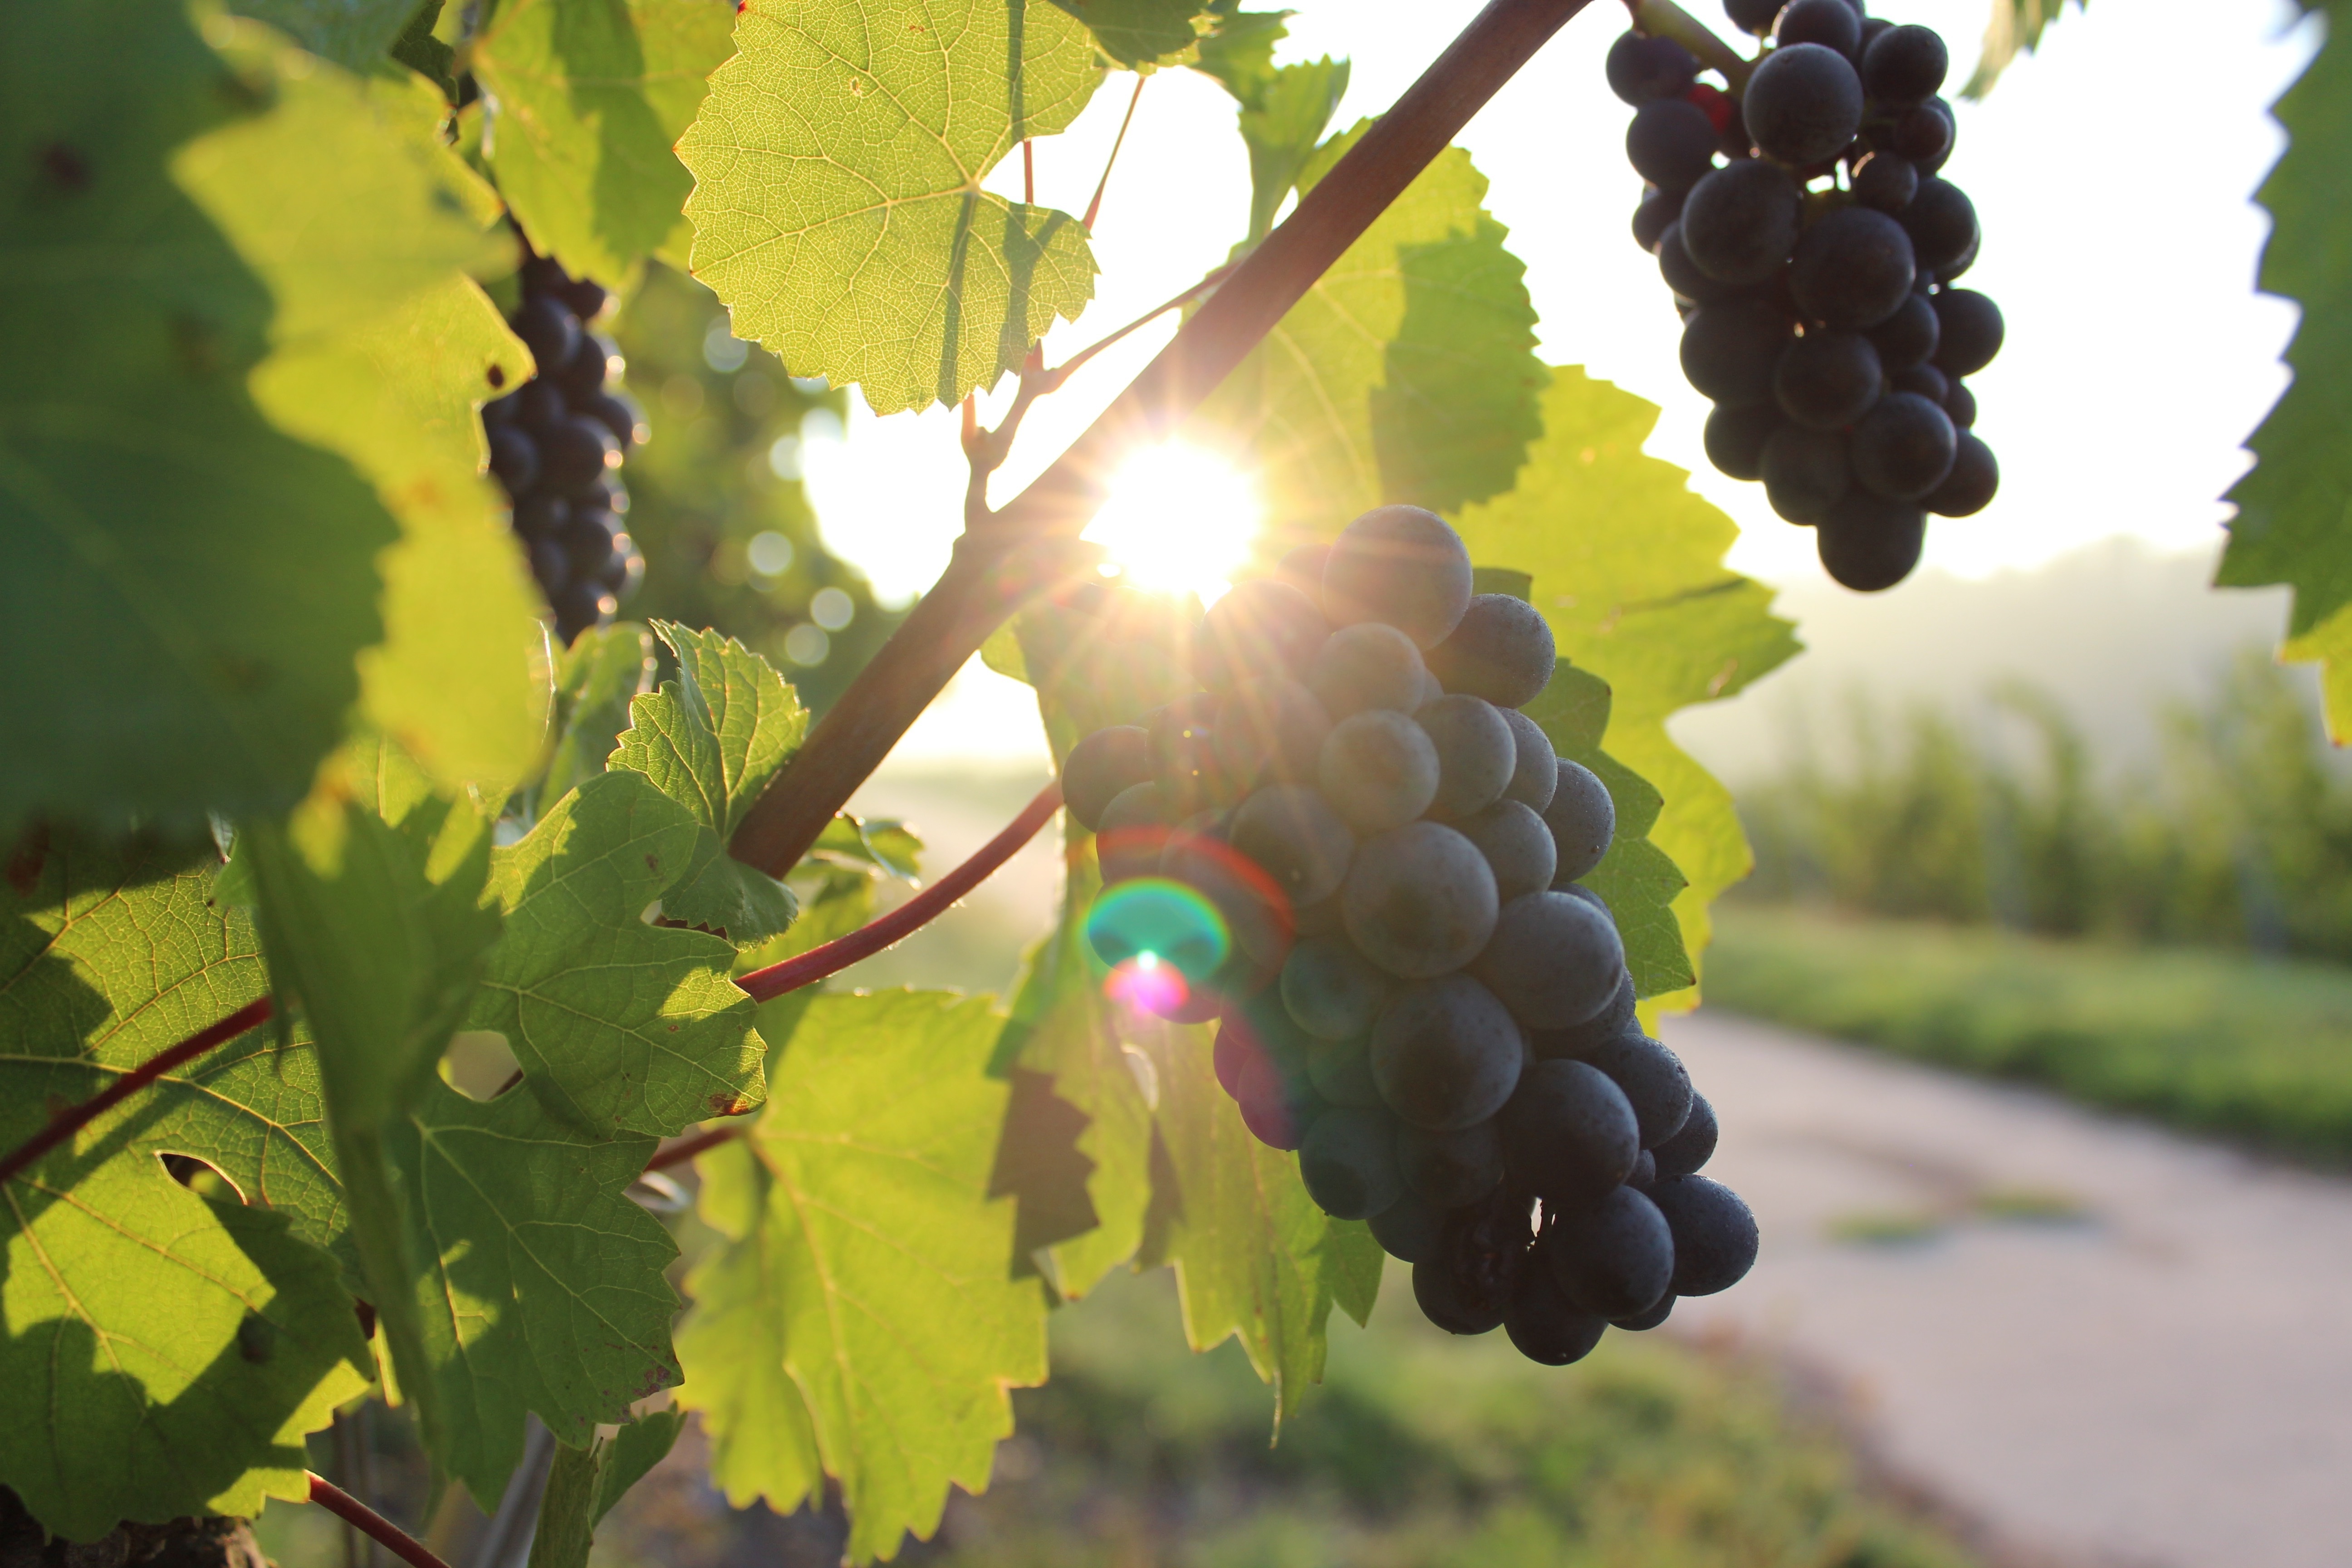
nature, plant, grape, vine, vineyard, bunch, wine, farm, fruit, sunlight, leaf, flower, food, farming, harvest, produce, autumn, agriculture, grapevine, shrub, grapes, flowering plant, vitis, land plant, grapevine family